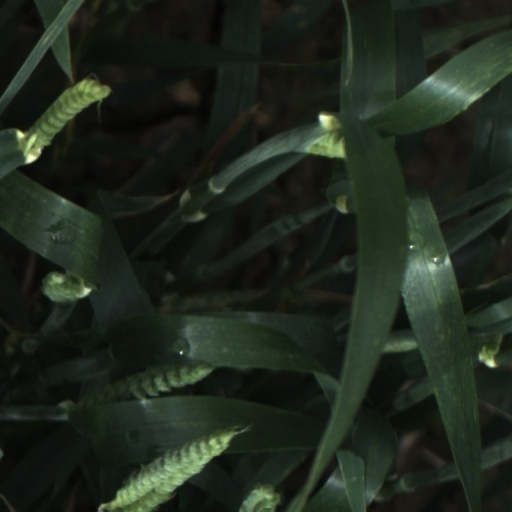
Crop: wheat